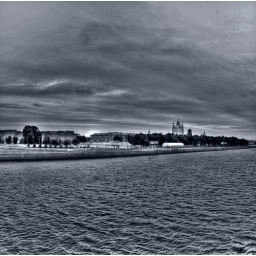
View from Okhtinsky bridge over Neva river onto the Smolny cathedral.St.Petersburg, Russia, 2008.